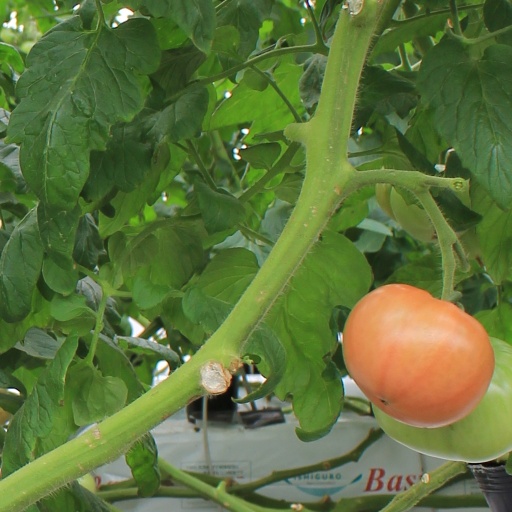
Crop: tomato